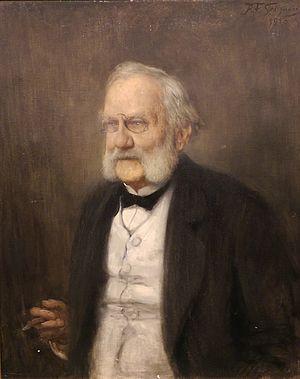
La faculté de droit de l'Université de Vienne est la plus grande institution de recherche juridique de l'espace germanophone et l'une des plus anciennes facultés de droit du monde. Considérée comme la meilleure faculté de droit d'Autriche, elle jouit de la plus haute réputation internationale.